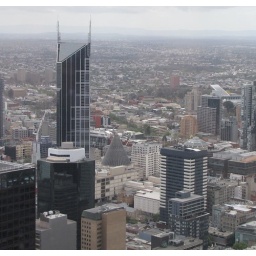
The outside of the glass roof enclosing the old Lead Pipe &amp;amp; Shot factory in the Melbourne Central mall